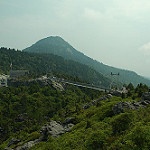
Label: mountain